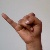
The image shows a hand gesture representing the letter 'J' in Indian Sign Language.